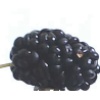
Label: mulberry